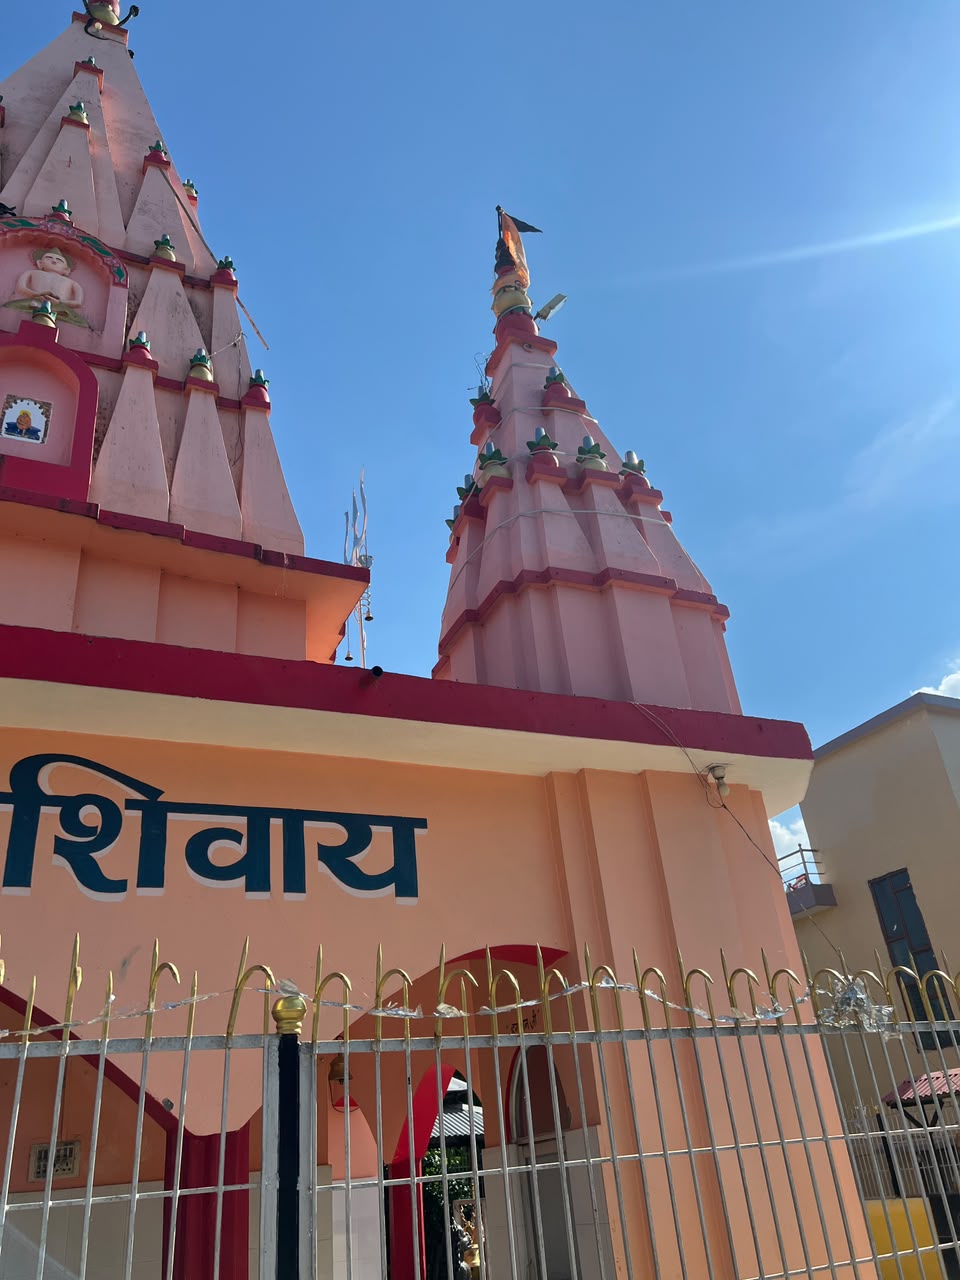
Heritage site: Shiva_Panchayatan_Temple